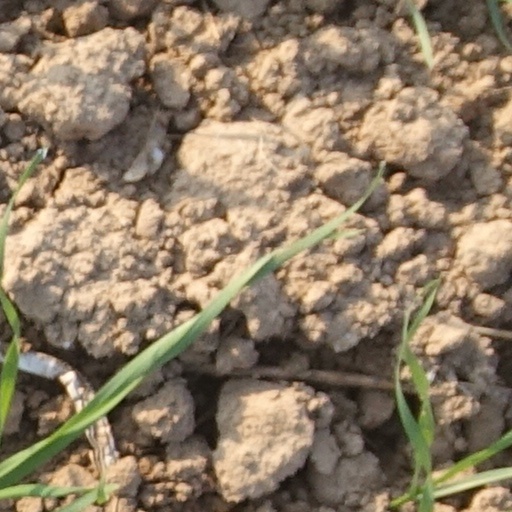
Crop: wheat